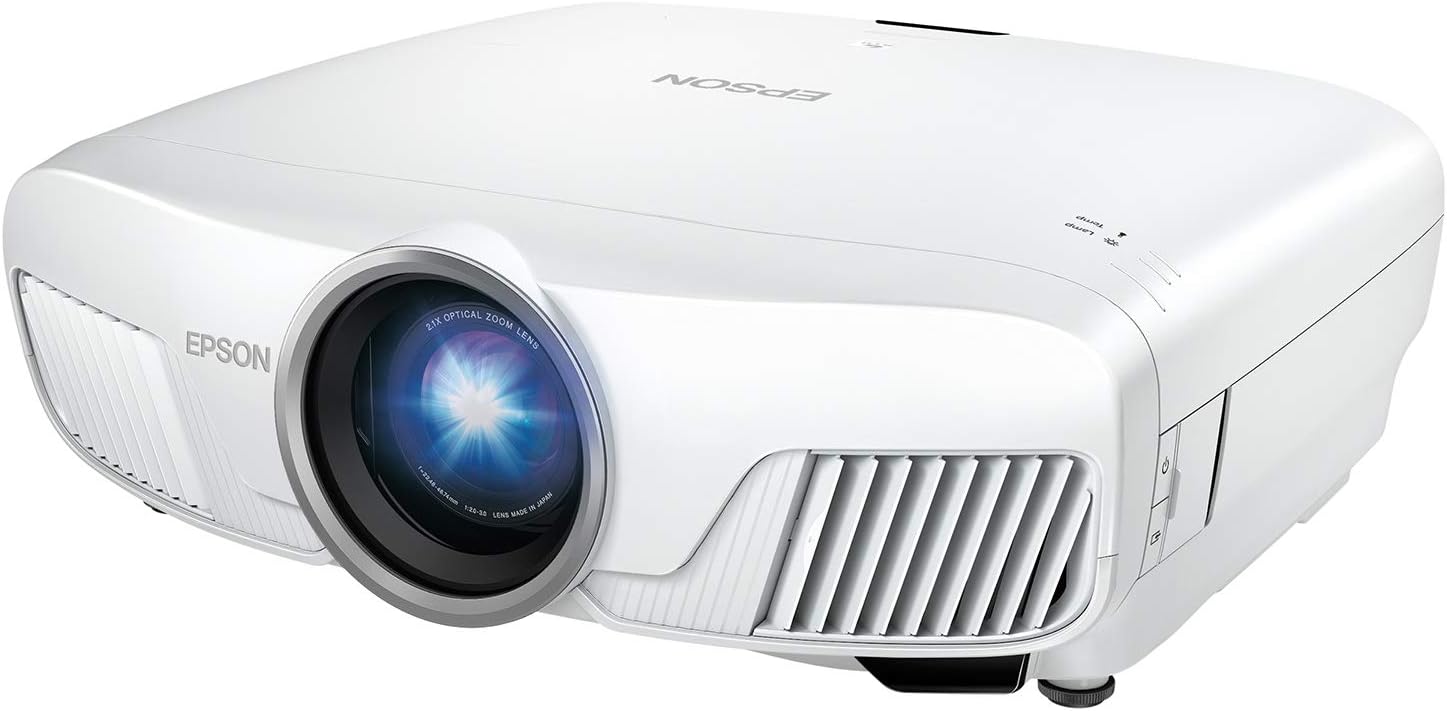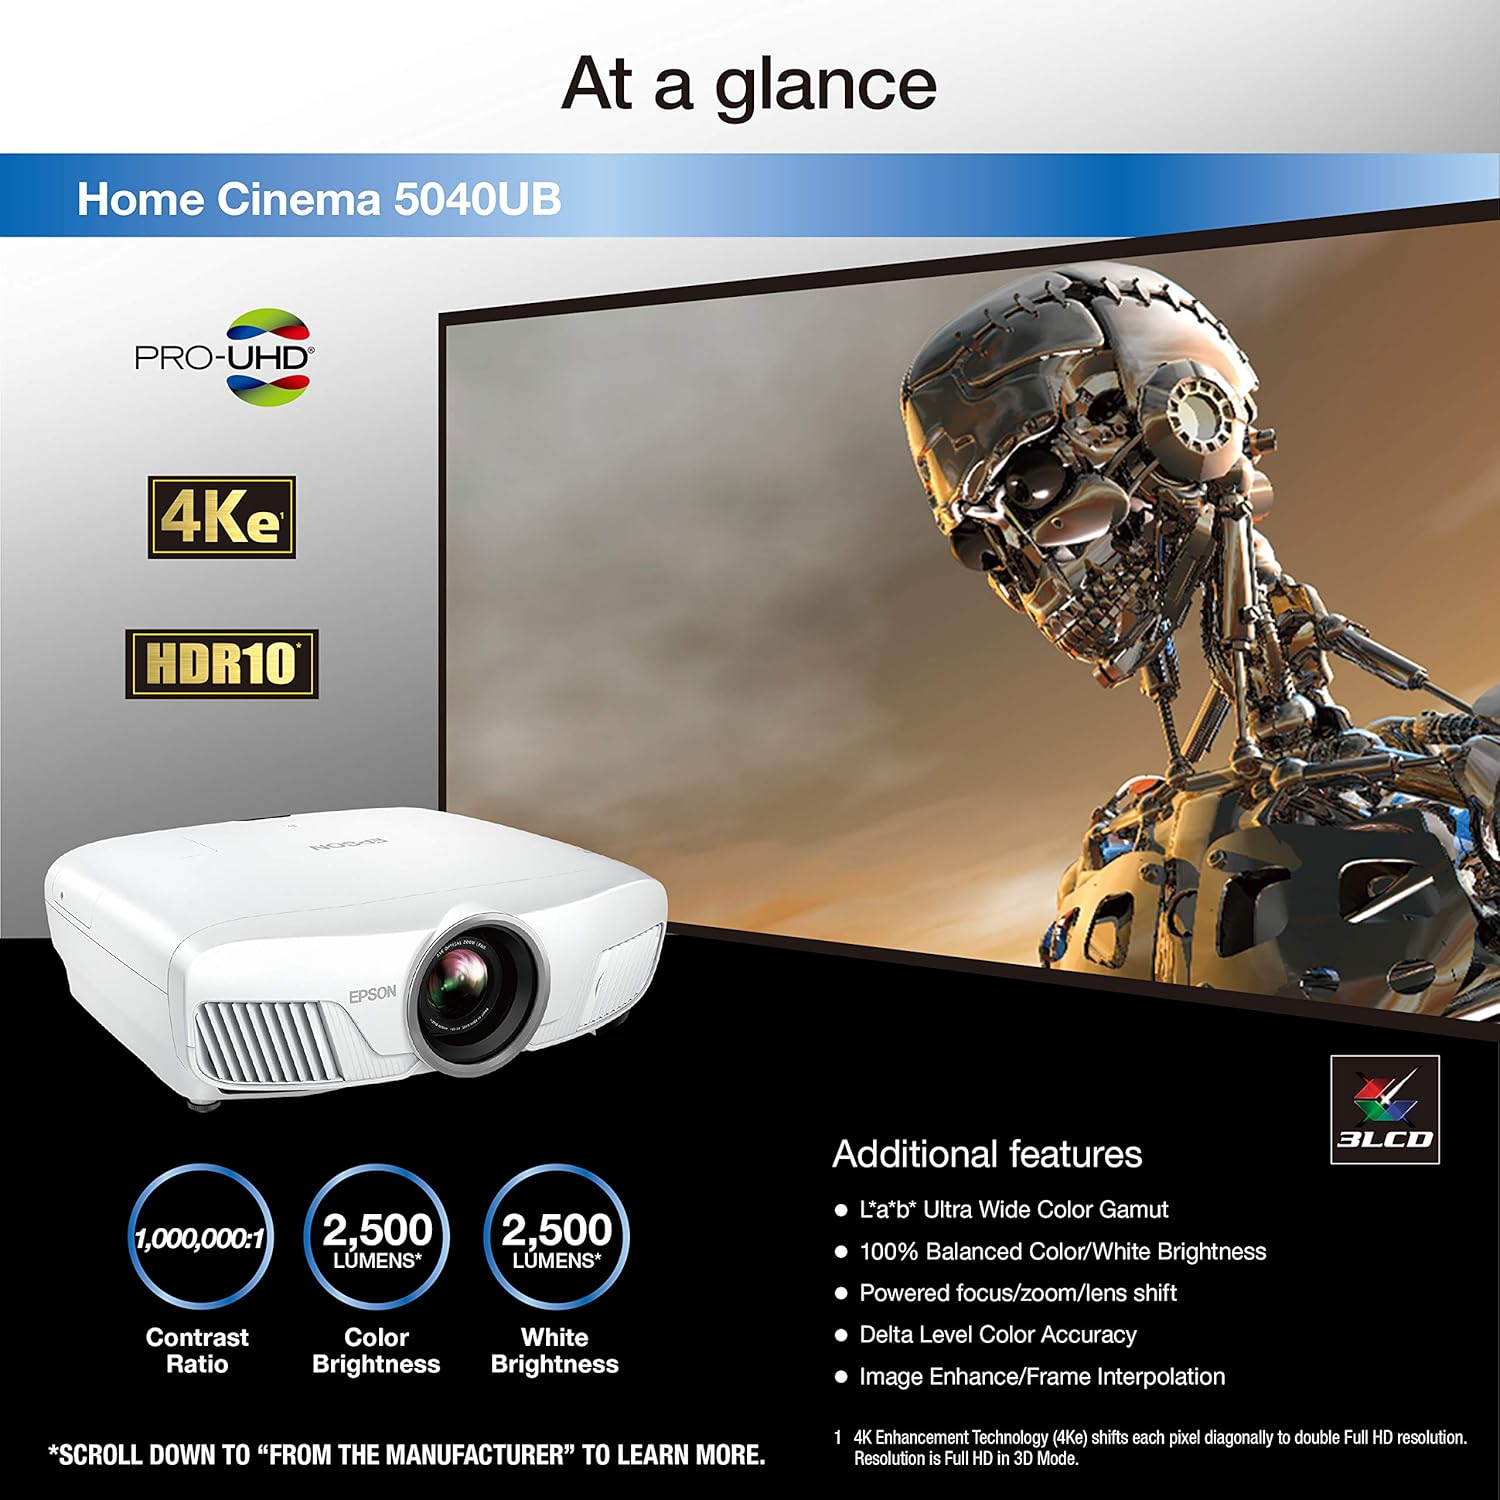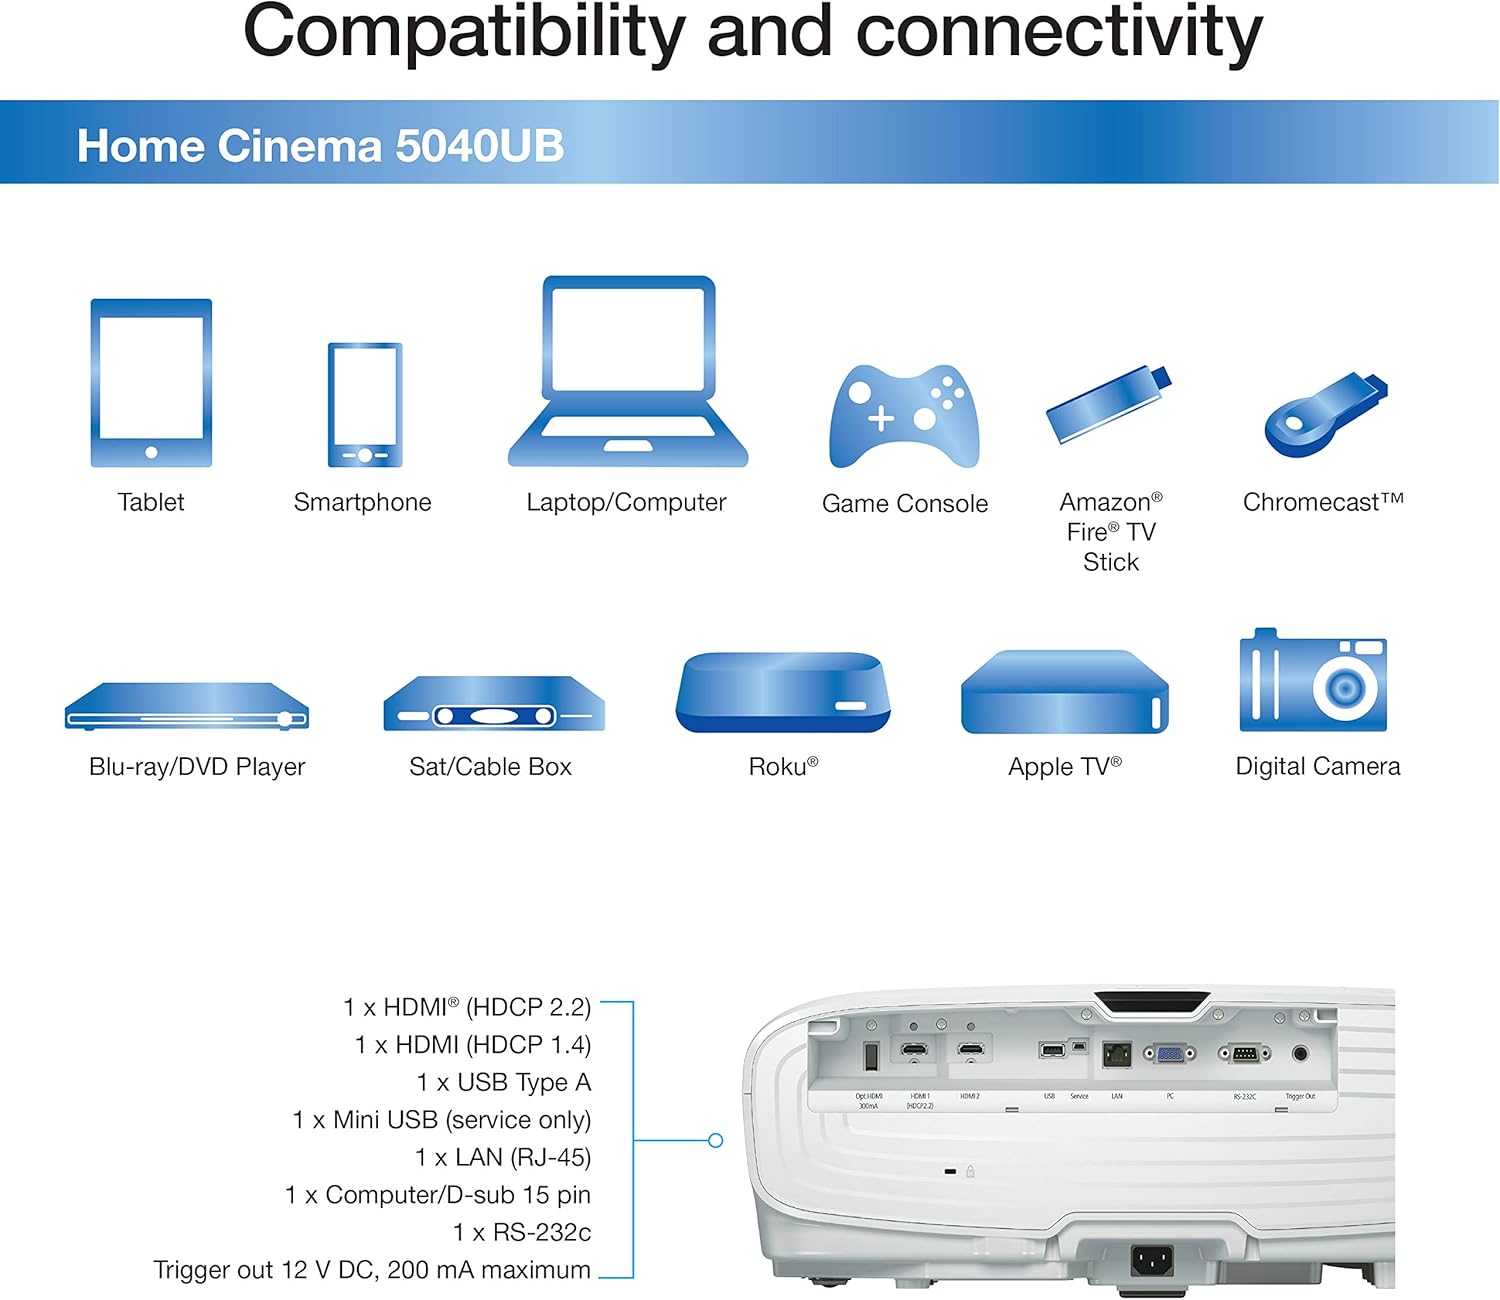
Epson Home Cinema 5040UB 3LCD Home Theater Projector with 4K Enhancement, HDR10, 100% Balanced Color and White Brightness, Ultra Wide DCI-P3 Color Gamut and UltraBlack Contrast (Renewed)
Category: All Electronics
Offering exceptional color performance, The home Cinema 5040UB delivers immersive experiences. Featuring 4K enhancement technology, This brilliant home theater projector supports 4K streaming devices and ultra HD Blu-ray content.
Features: 2 year limited